Working Boys Home

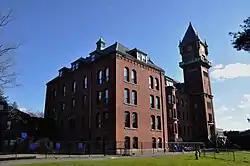

The Working Boys Home is a historic orphanage building at 333 Nahanton Street in Newton, Massachusetts.